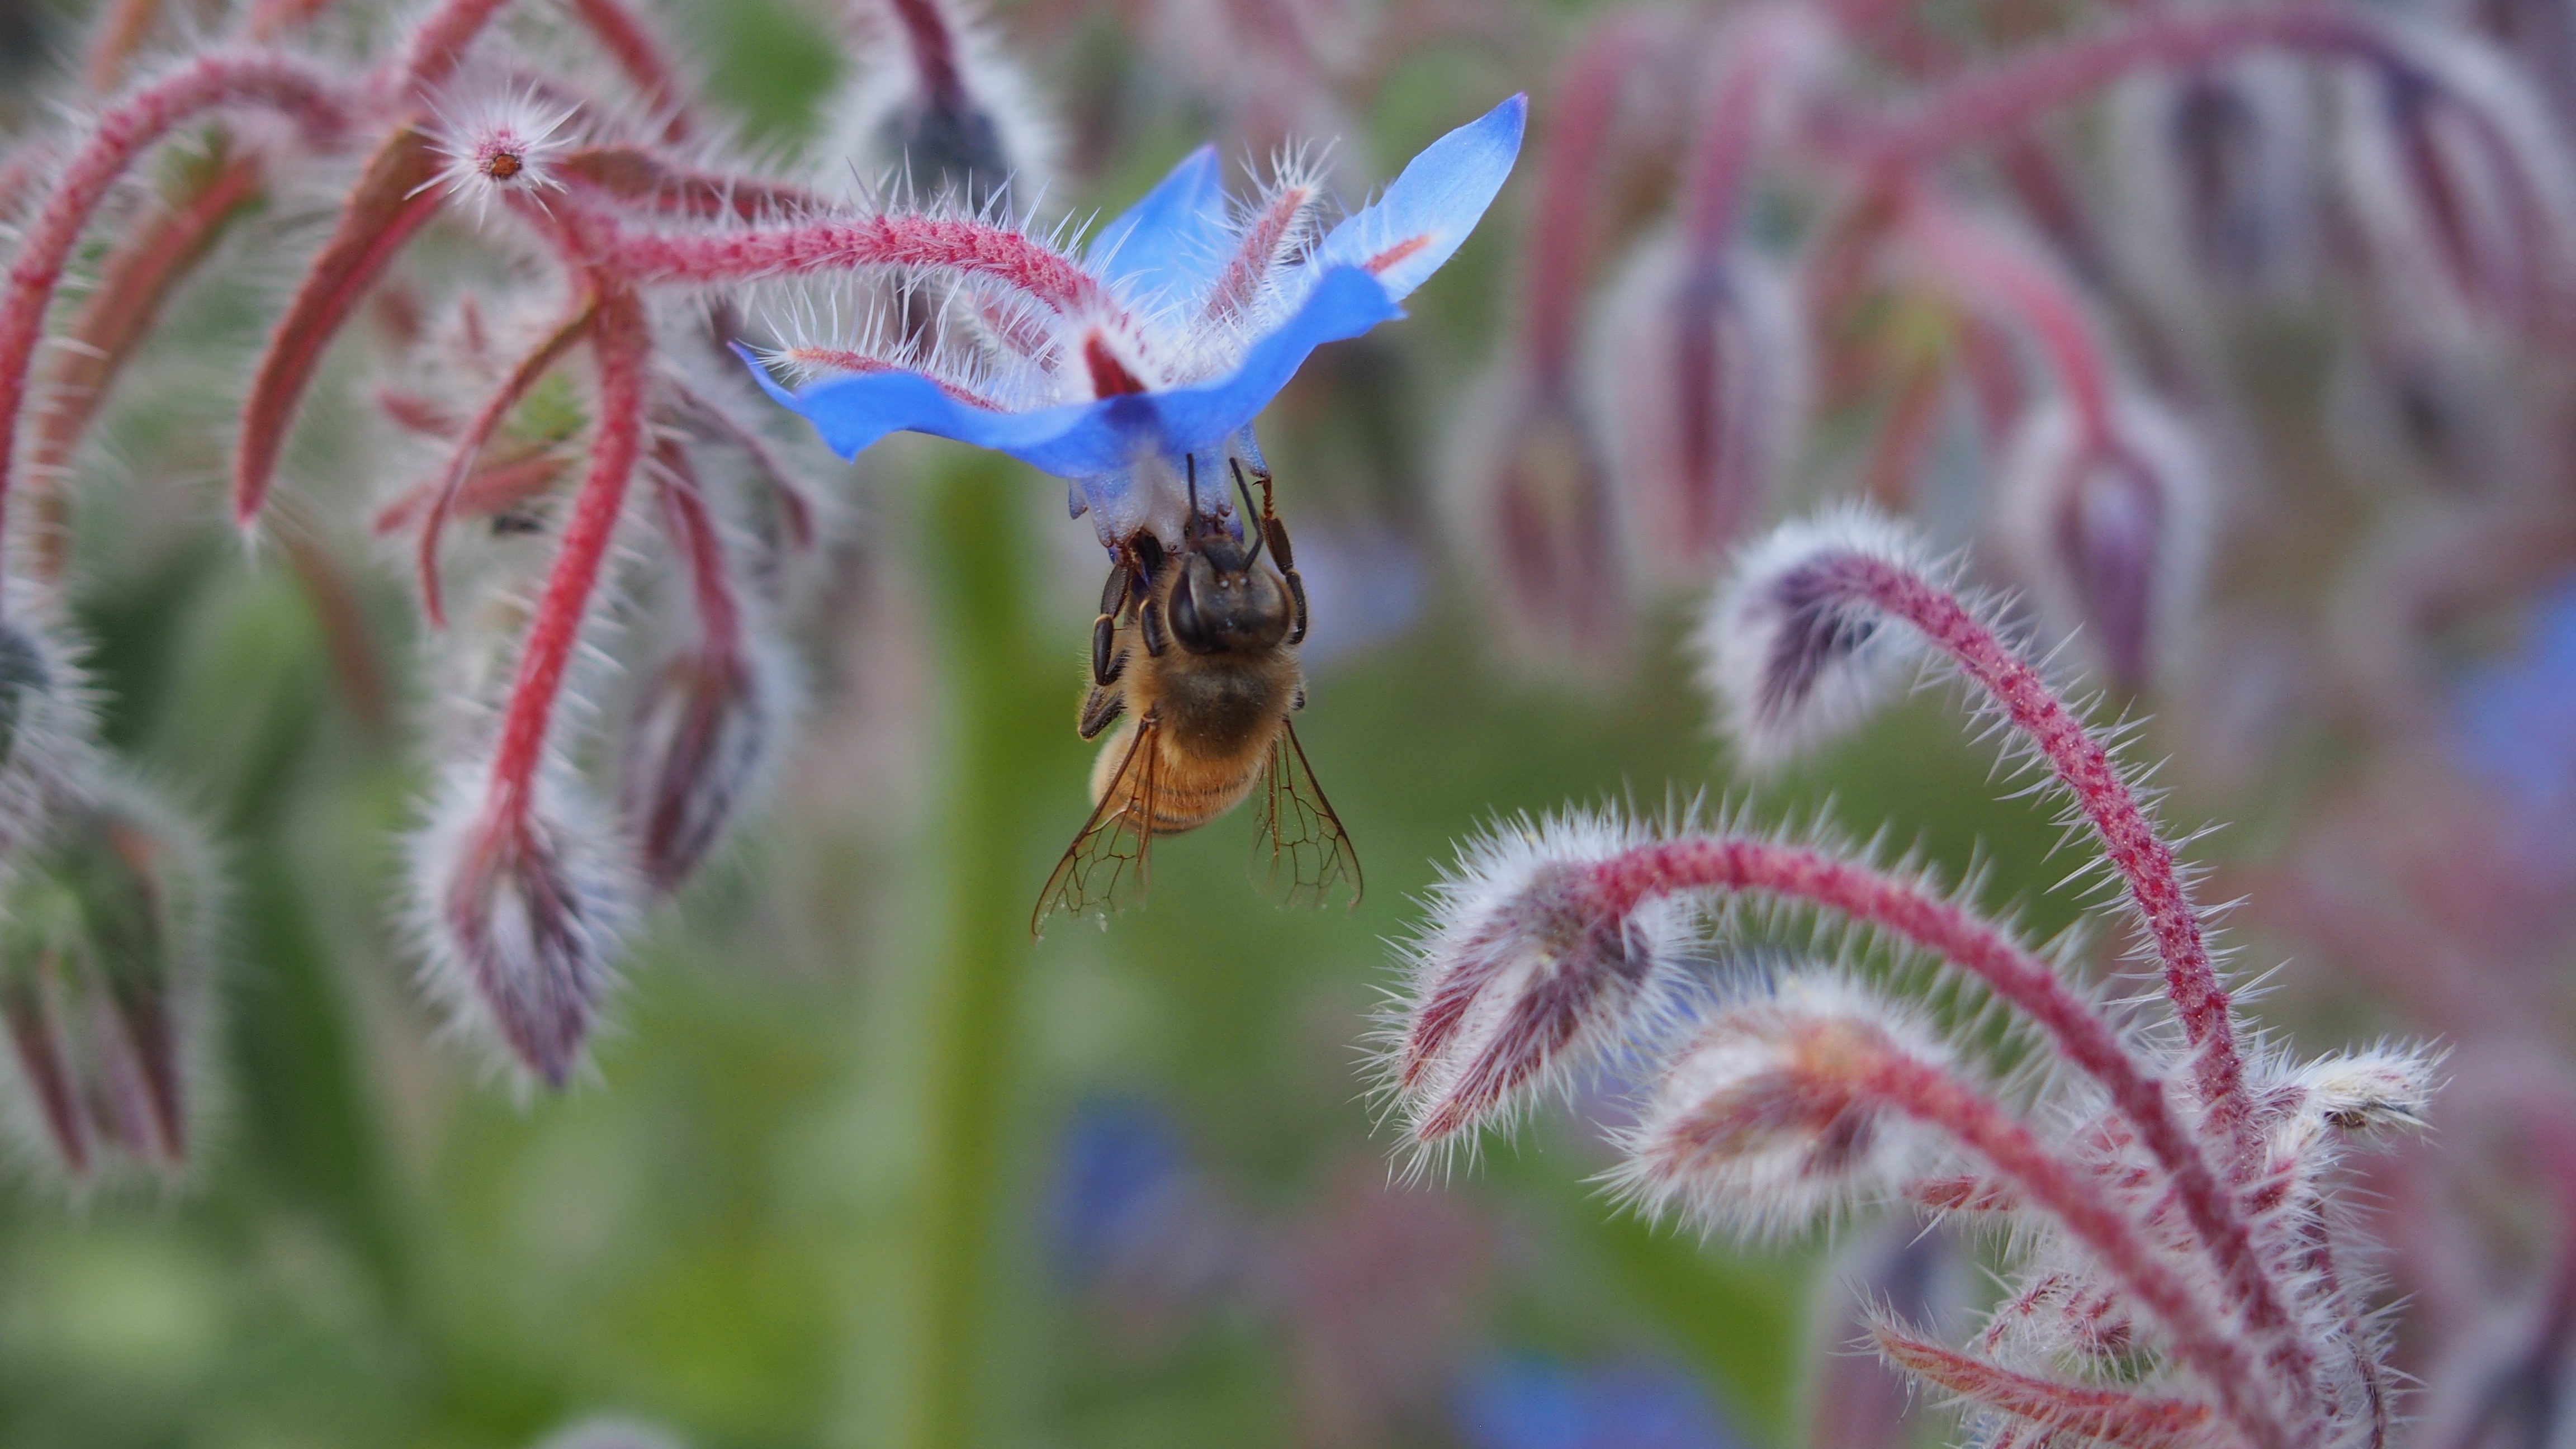
nature, plant, meadow, flower, insect, macro, botany, flora, fauna, invertebrate, wildflower, close up, bee, nectar, forage, macro photography, flowering plant, honey bee, pollinator, land plant, membrane winged insect